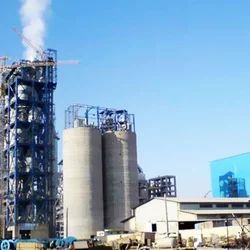
Label: CEMENT_&_STEEL_PLANT